Kim Hyong-o

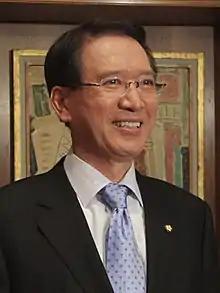
Kim in 2010

Kim Hyong-o (born 30 November 1947) is a South Korean writer and politician. He was a long-term Member of the National Assembly for Yeongdo from 1992 to 2012. During the parliamentary career, he served as the Speaker of the National Assembly from 2008 to 2010.